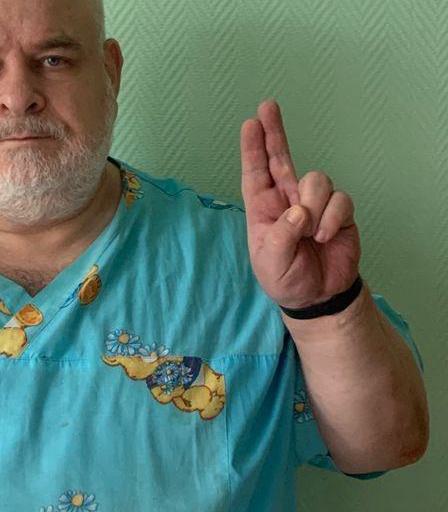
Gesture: two_up